20th Century Church Light Music Group

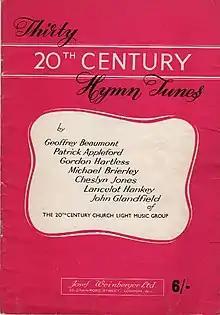
One of the group's early publications (1960)

The 20th Century Church Light Music Group was set up at the end of the 1950s by a number of British musicians who felt that church music was increasingly out of touch with modern society. These included Geoffrey Beaumont, Patrick Appleford, Gordon Hartless and Michael Brierley. According to Appleford, they sought 'a musical lingua franca or “folk” music in the sense of ordinary folk's music rather than that 'of the pop music industry'. The group published numerous hymns and recordings between 1960 and 1965, and had a significant influence on church music.